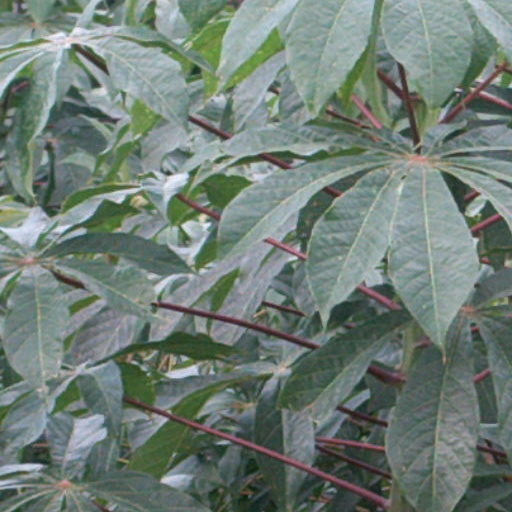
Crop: cassava